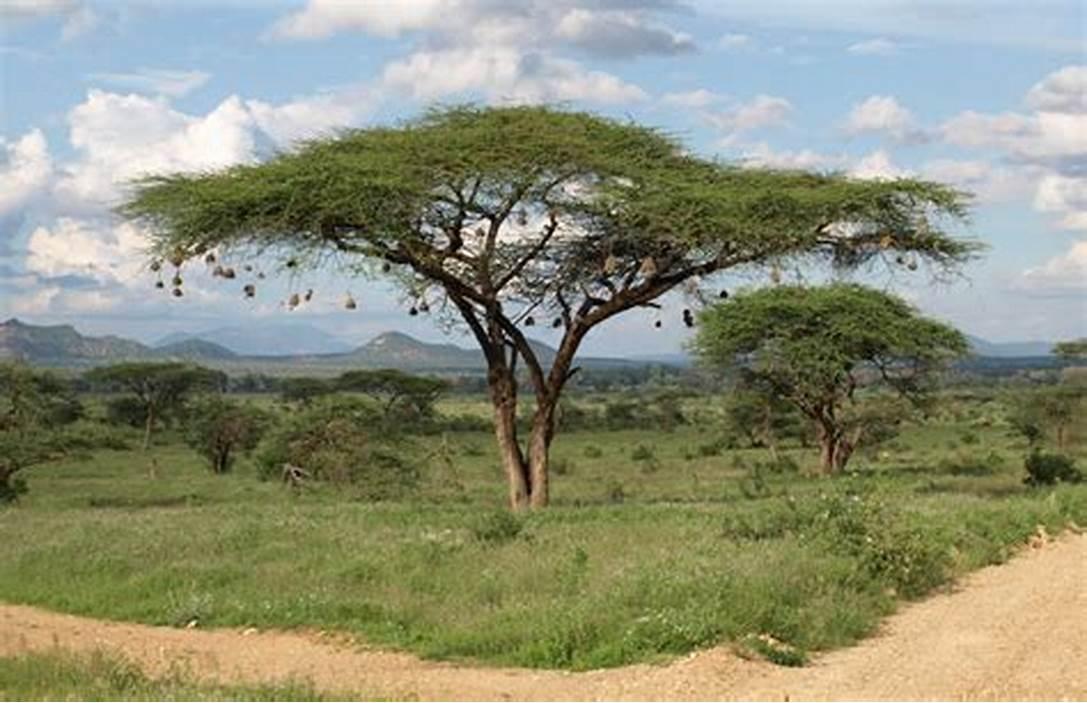
Nyasi za kijani vimesambaa ardhini, miti mirefu imesimama kwa utulivu, huku  mingine ikiwa na viota vingi vya ndege, milima ikionekana kwa mbali ikichangia uzuri wa mandhari ya asili, tulivu na yenye uhai.